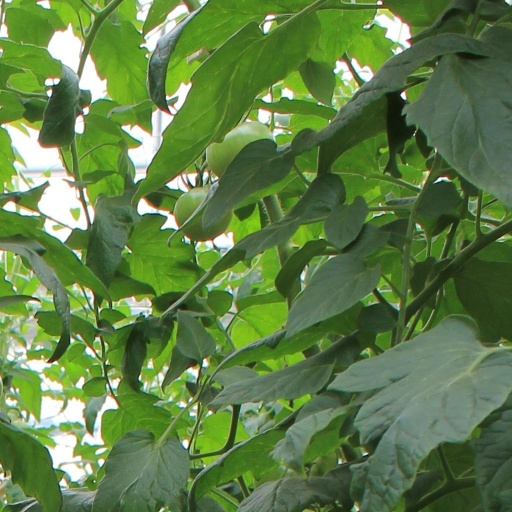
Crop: tomato